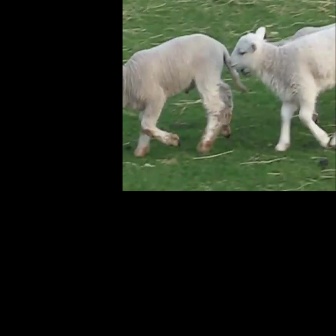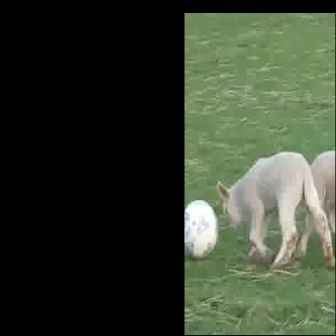
  Please identify the target specified by the bounding box [122,32,247,157] in the first image and locate it in the second image. Return the coordinates in [x_min,y_min,x_max,y_max] format.
Answer: [215,149,335,270]